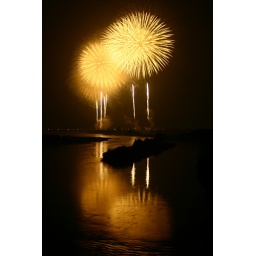
flower in the sky